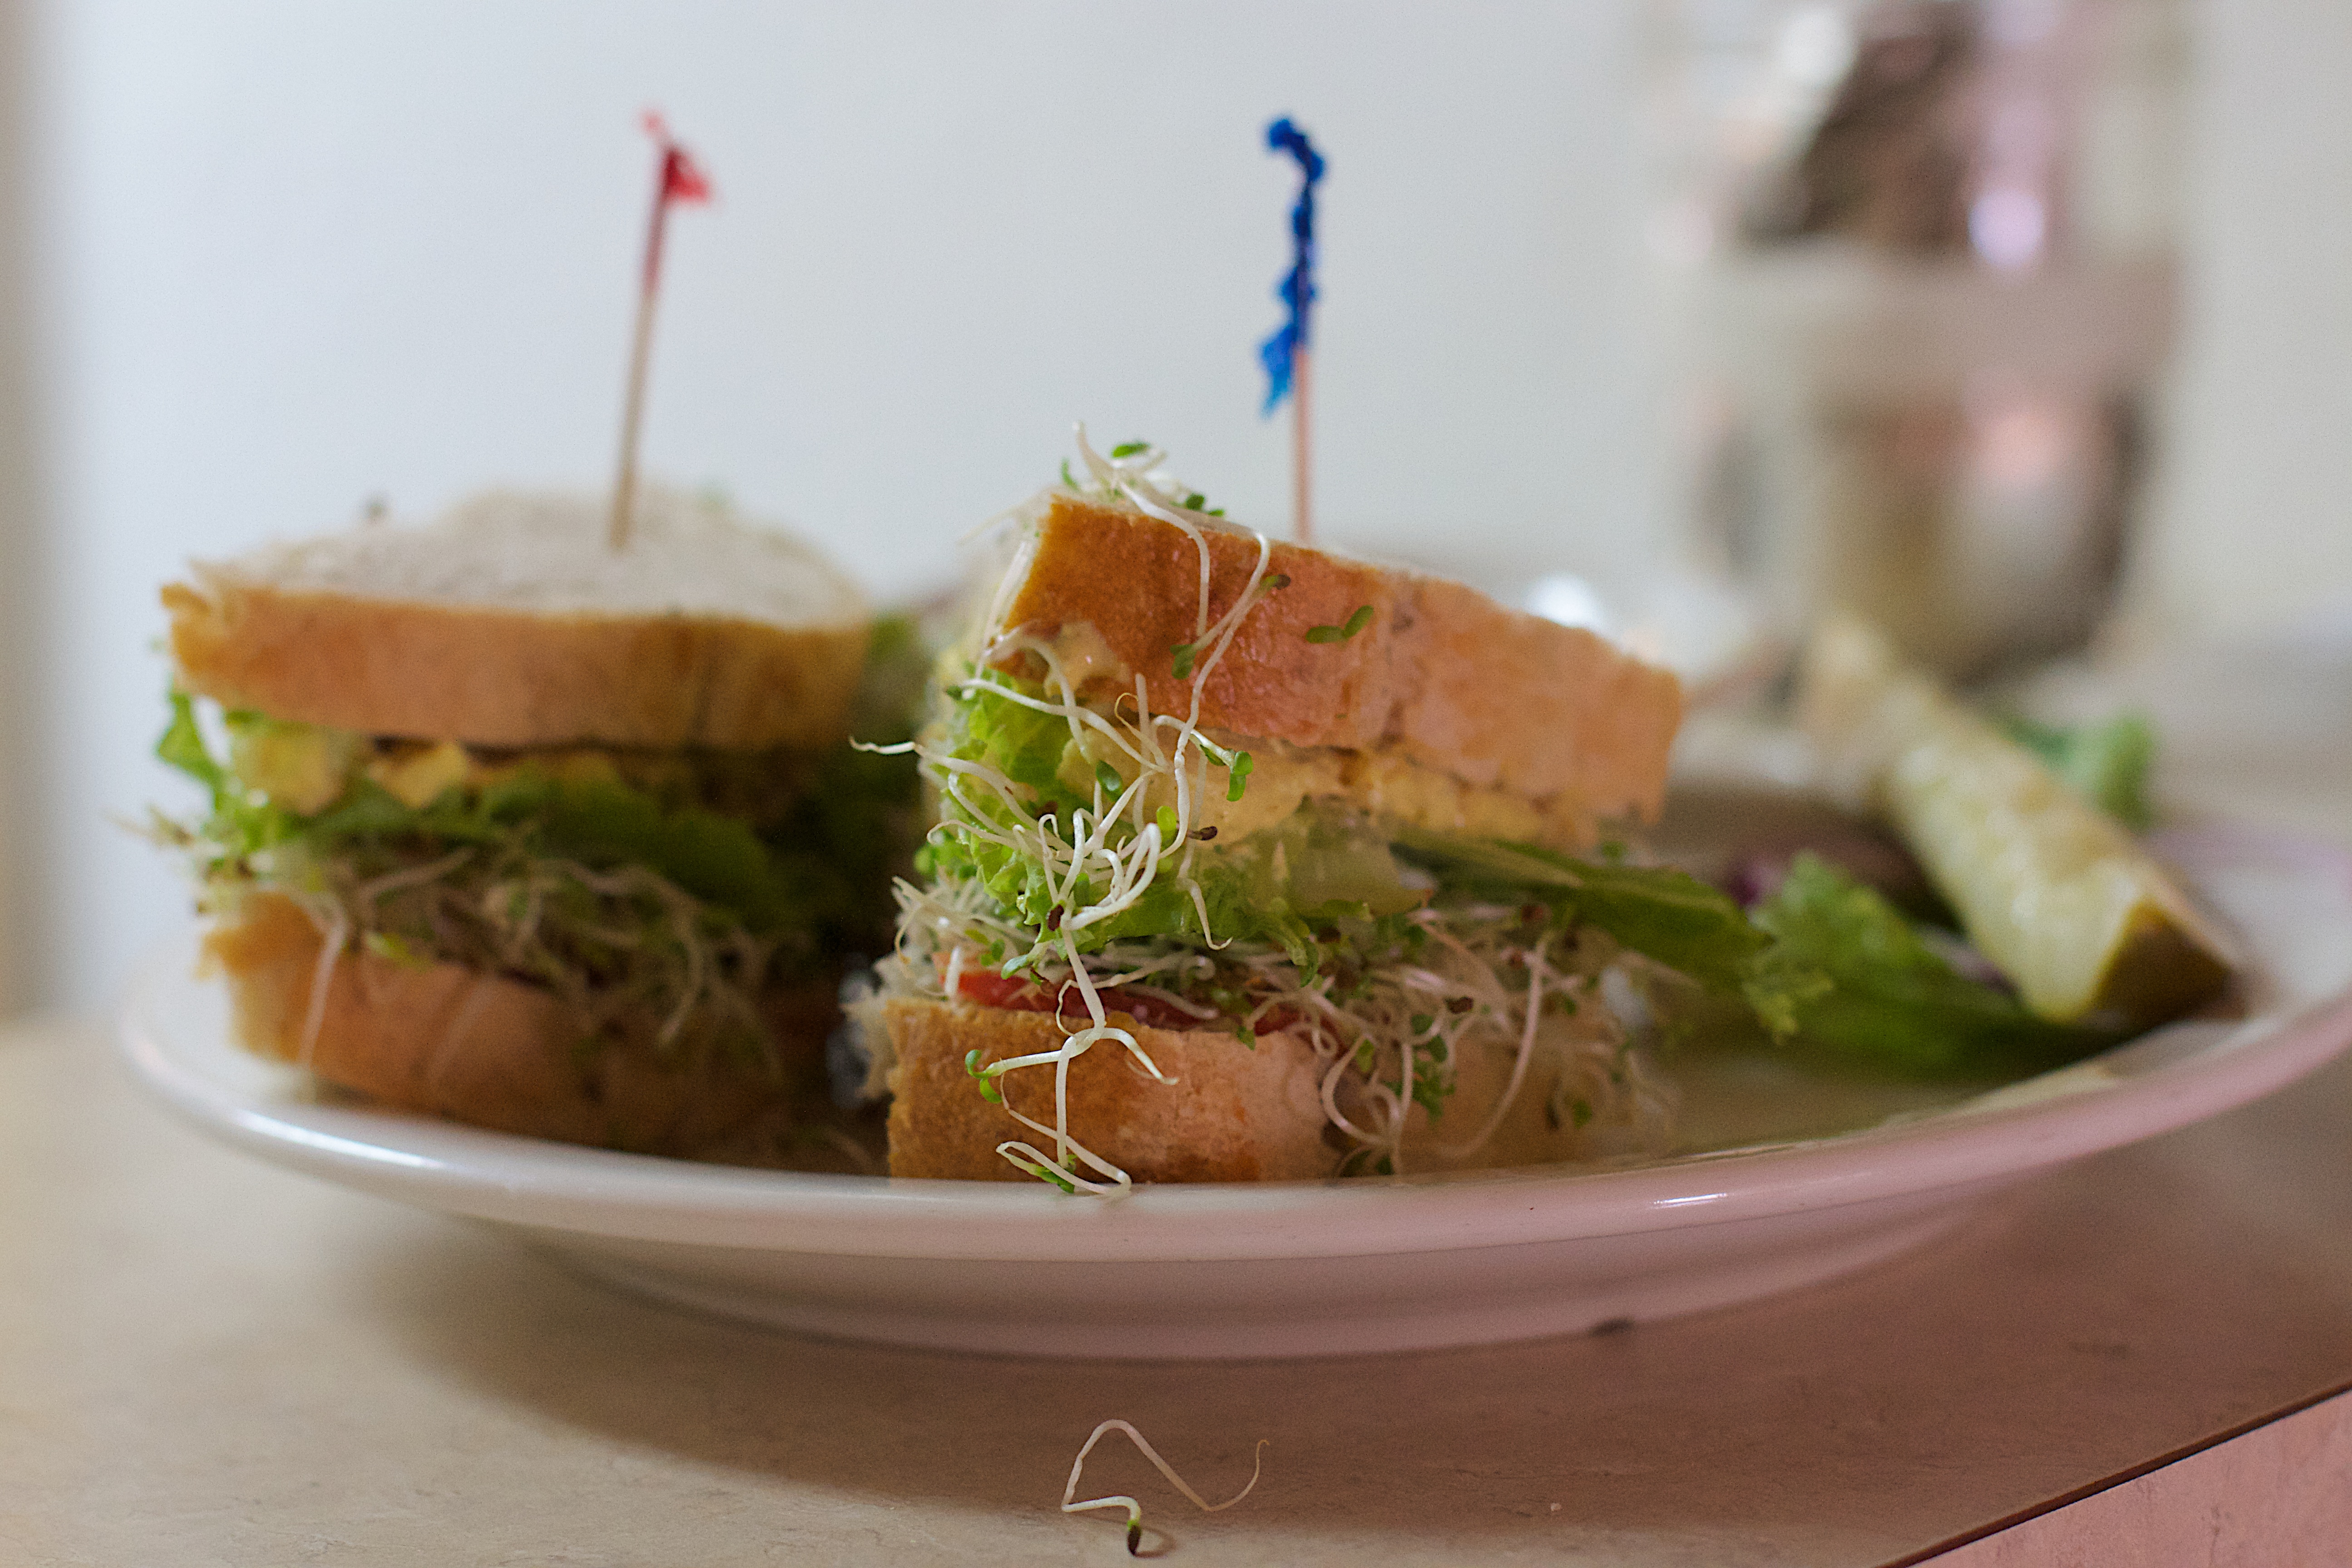
restaurant, dish, meal, food, produce, meat, lunch, cuisine, randallhouse